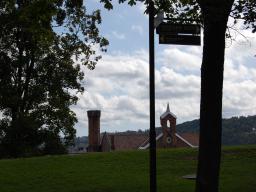
Label: Background_without_leaves